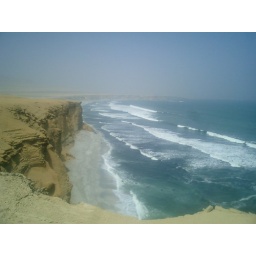
More water at the rock formation called La Catedral in Paracas.